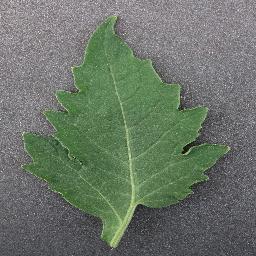
Label: Tomato___healthy